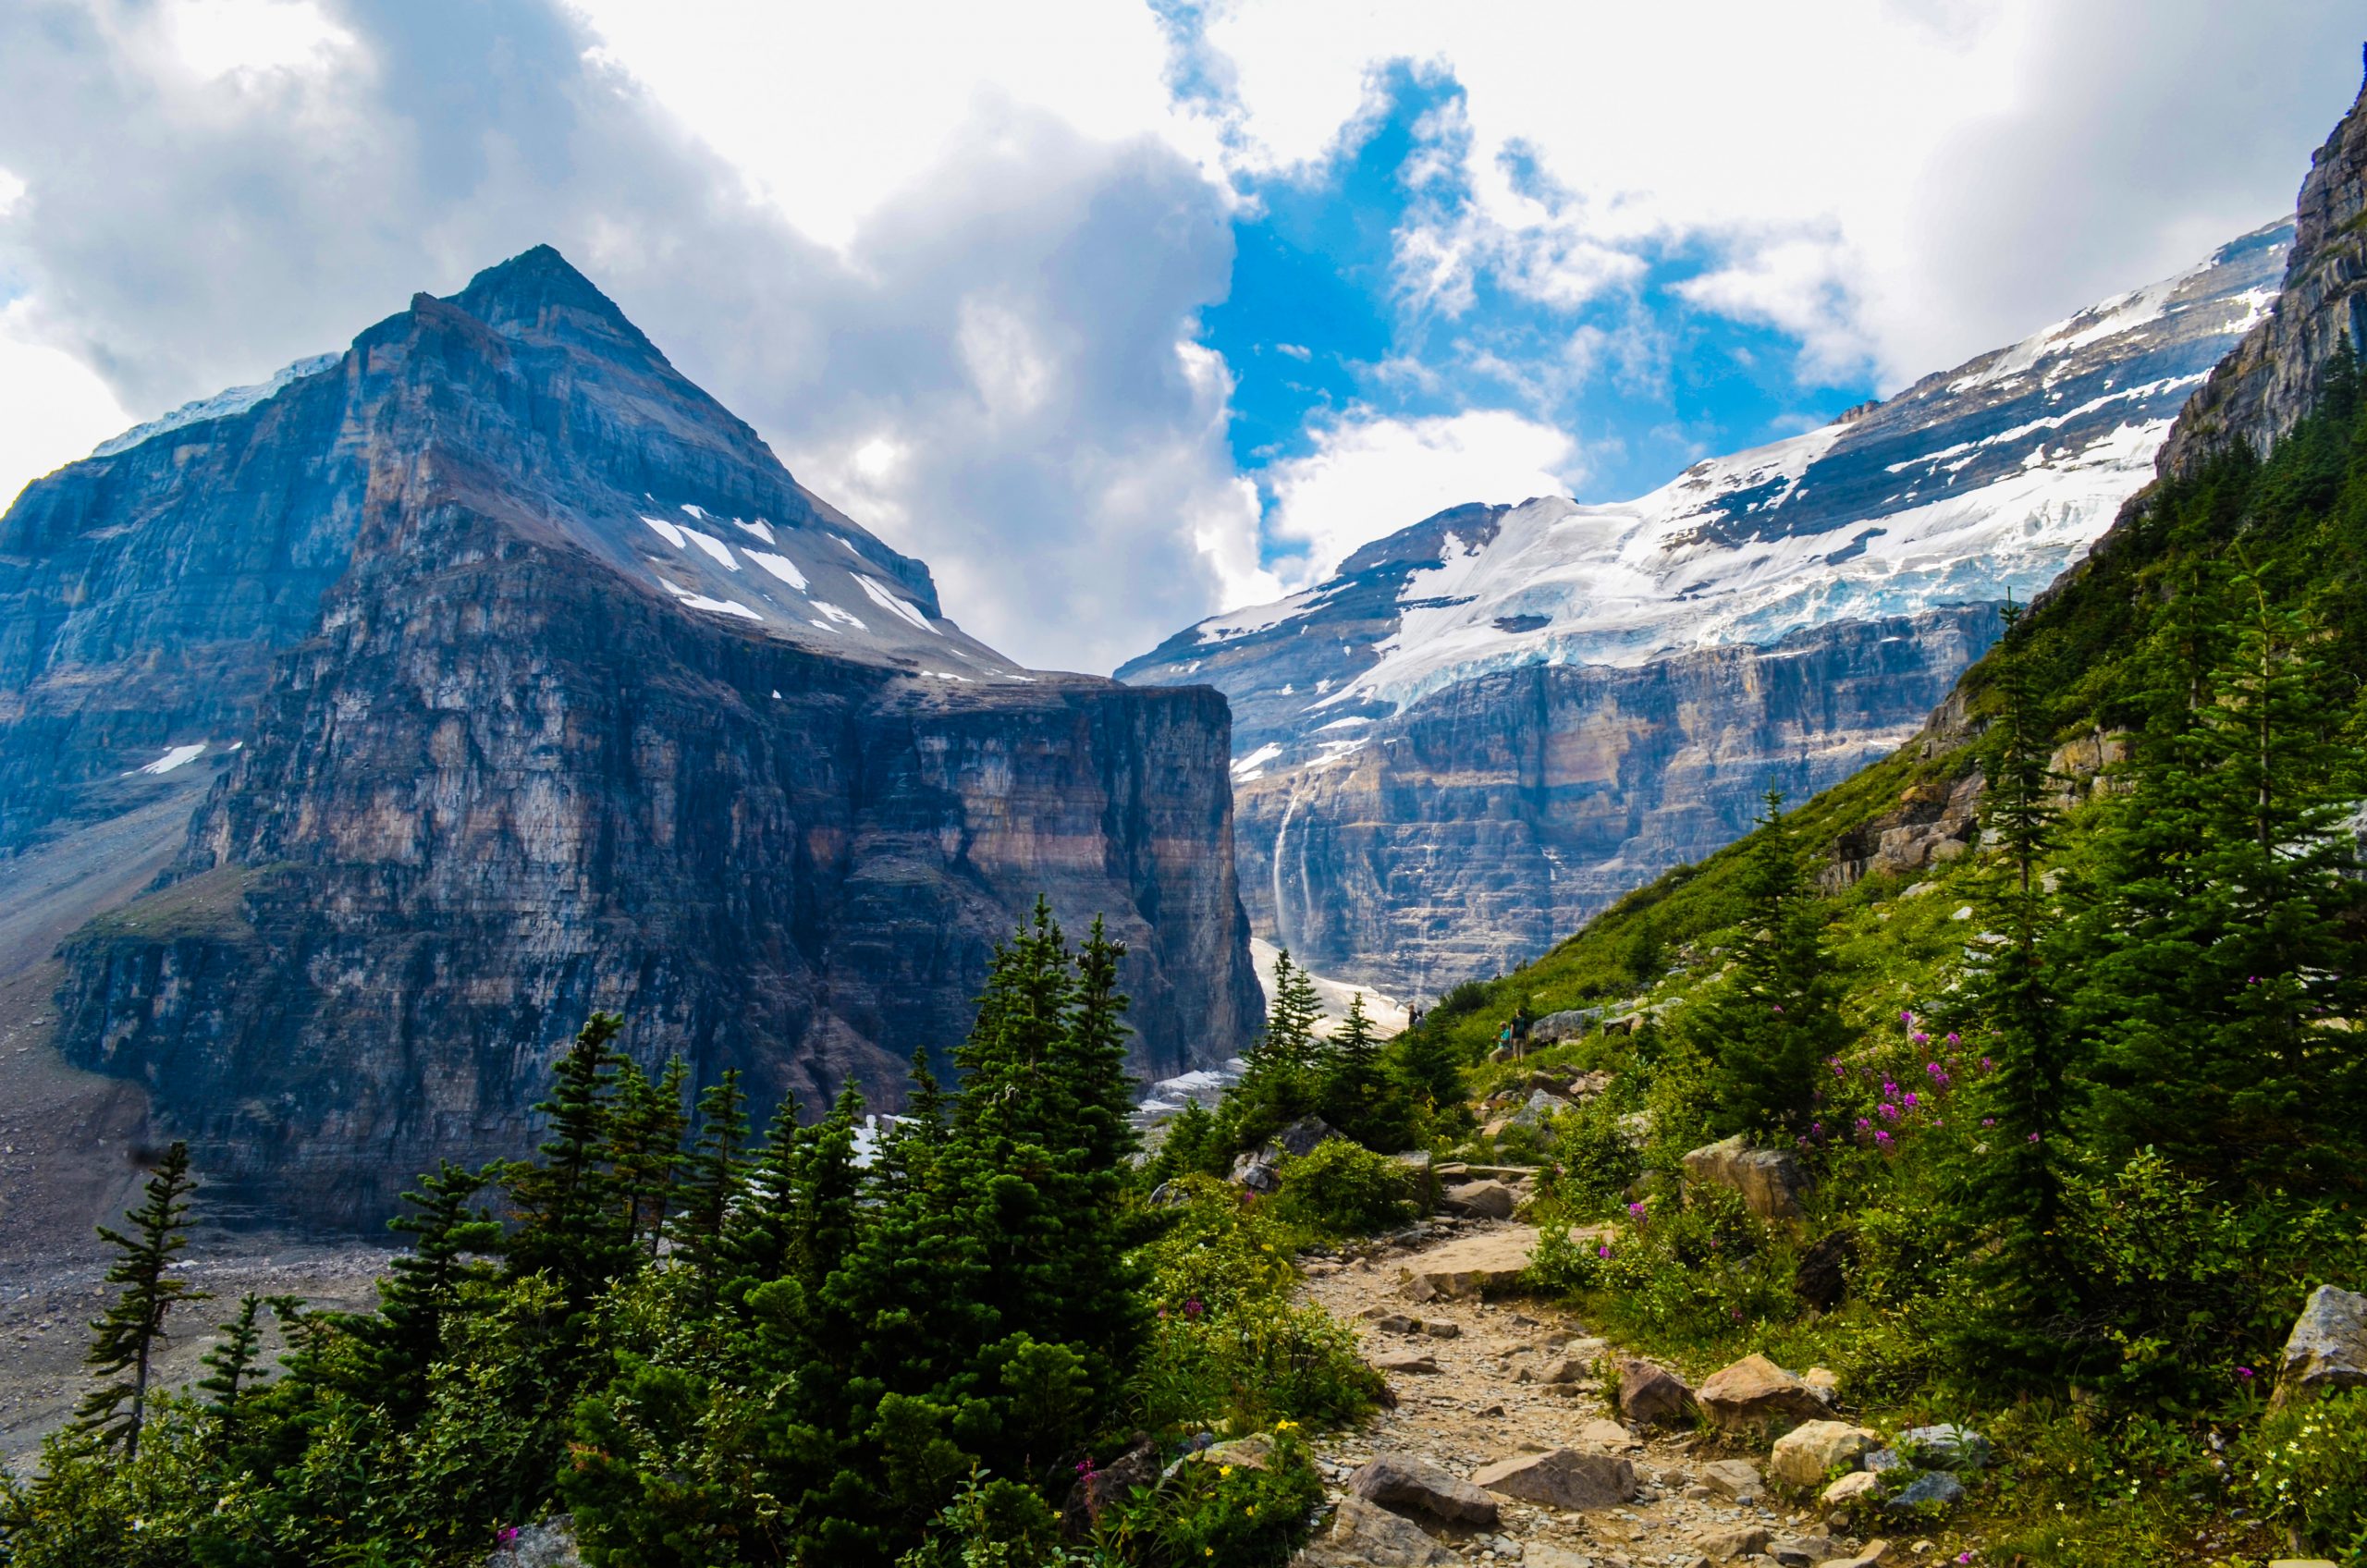
cloud, mountain, plant, sky, natural landscape, larch, tree, vegetation, snow, highland, terrain, landscape, grass, mountainous landforms, valley, geological phenomenon, mountain range, forest, road, cumulus, hill, glacial landform, geology, massif, fell, conifer, nature reserve, spring, batholith, glacier, rock, ridge, grassland, temperate broadleaf and mixed forest, spruce fir forest, ar te, tropical and subtropical coniferous forests, summit, reservoir, escarpment, valdivian temperate rain forest, outcrop, trail, pine, adventure, chaparral, winter, pine family, fir, vacation, moraine, tourism, glacial lake, temperate coniferous forest, wildflower, mountain pass